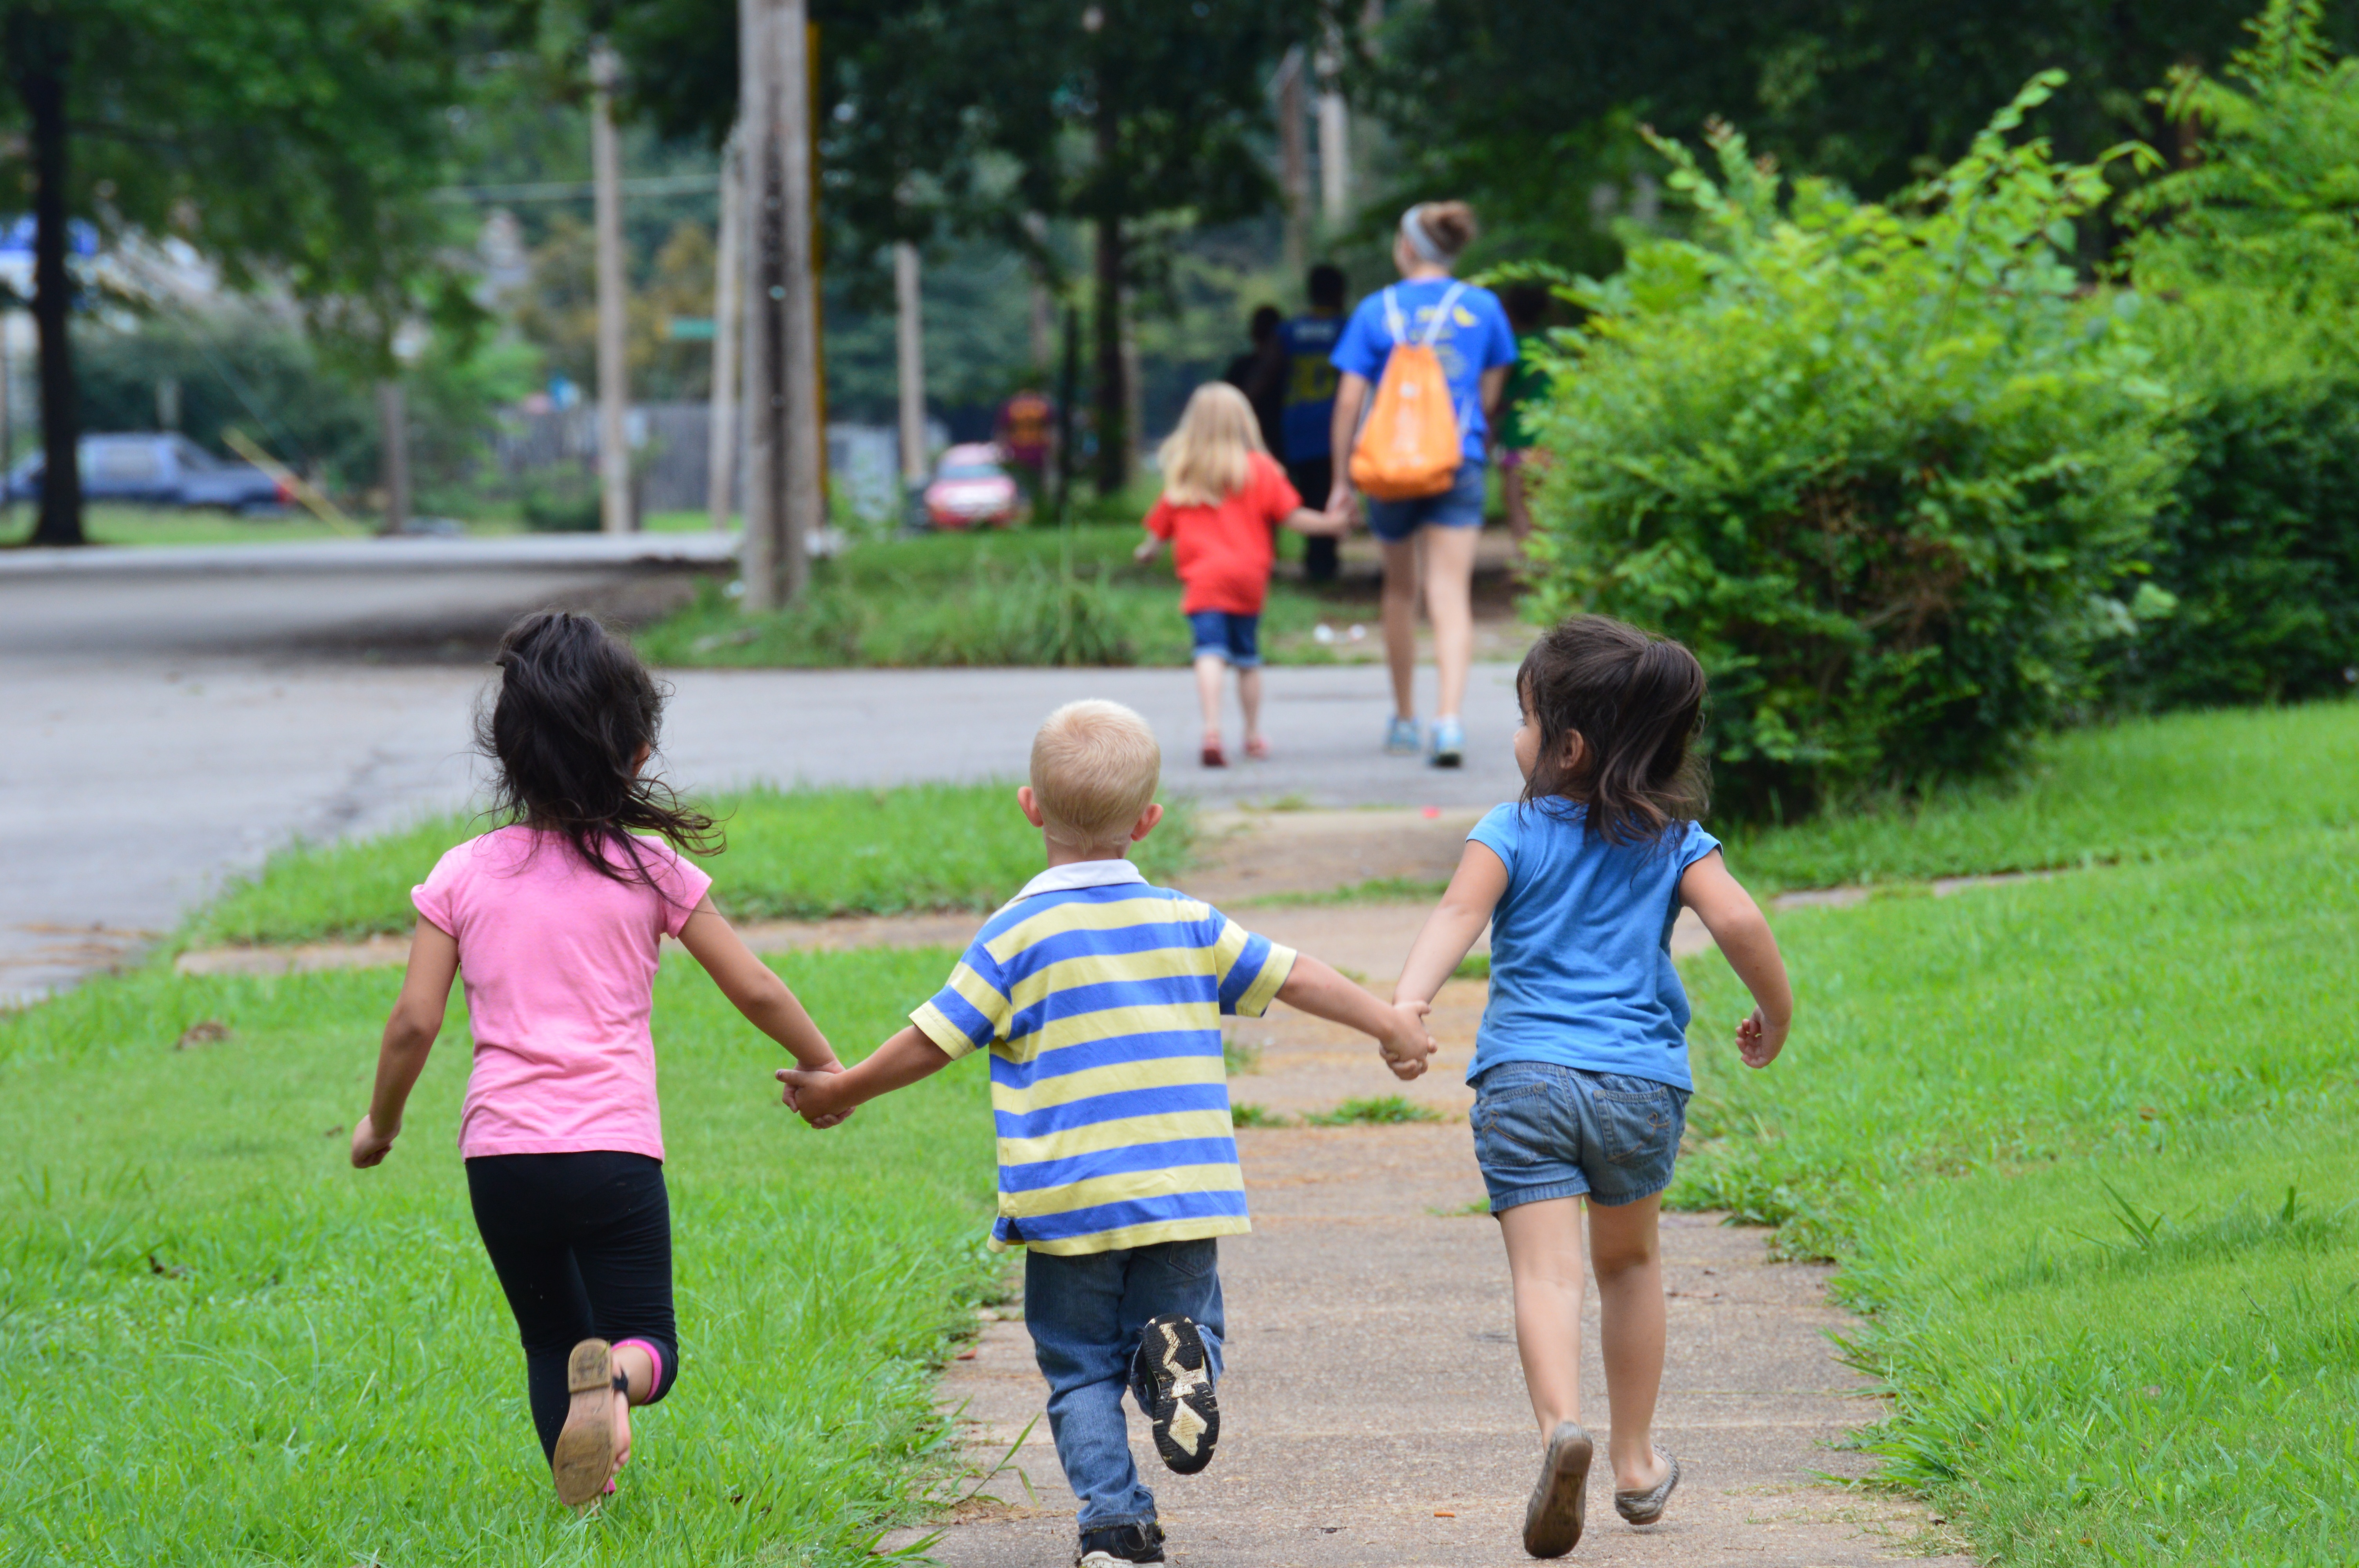
people, play, youth, child, leisure, family